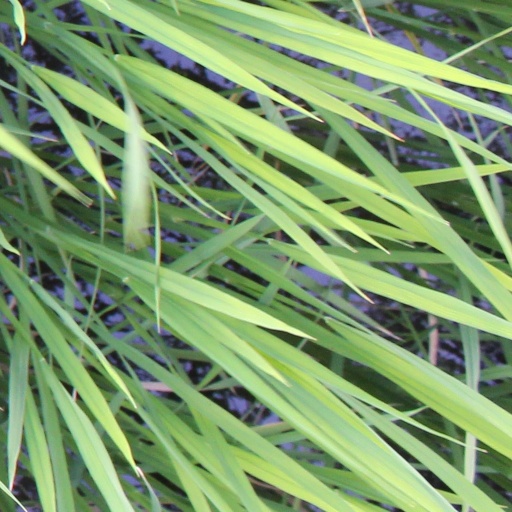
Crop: rice